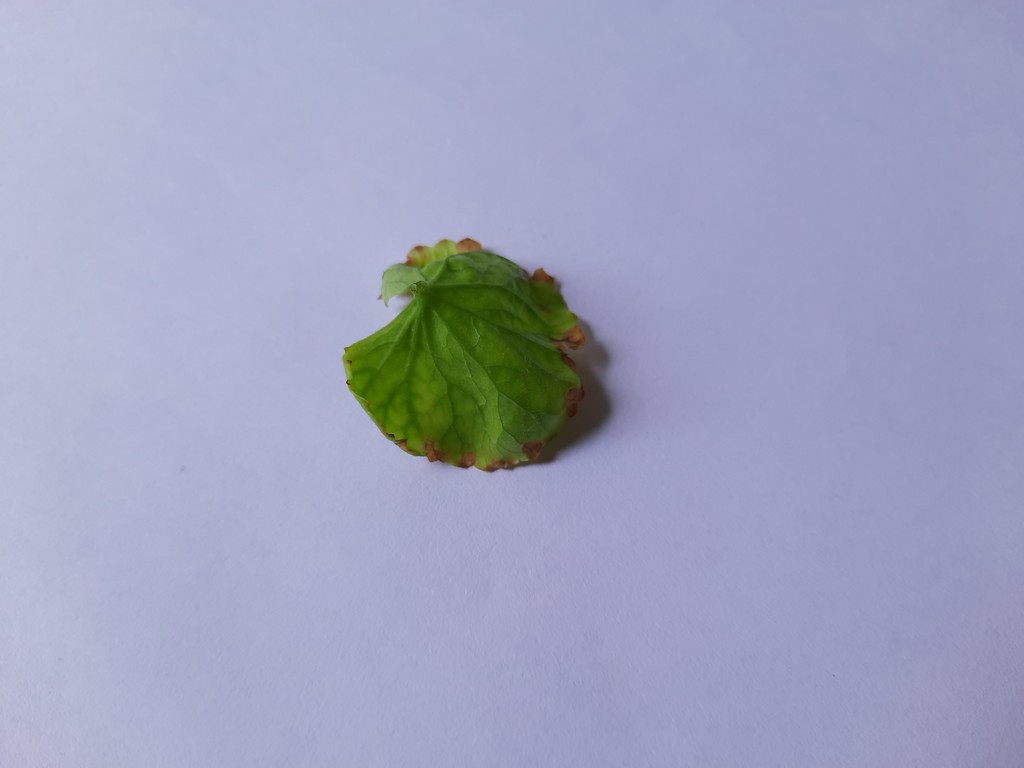
Label: Unhealthy